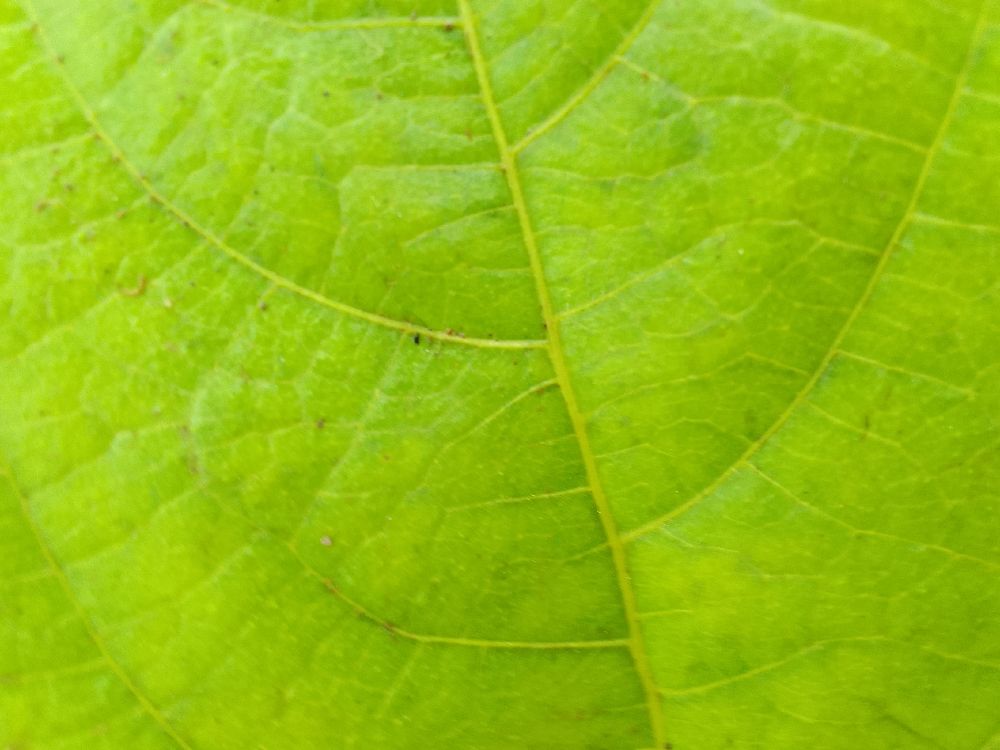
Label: healthy